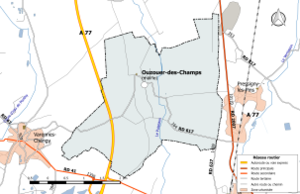
Carte du réseau routier de la commune de fr:Ouzouer-des-Champs.
Ouzouer-des-Champs est une commune française située dans le département du Loiret en région Centre-Val de Loire.